Audubon Zoo

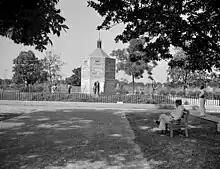
WPA work on Monkey Island, 1936

The site of the zoo has housed animal exhibits since the World Cotton Centennial 1884 Exhibition World's Fair, though the current incarnation of the zoo was not built until the early 20th century. In 1916, a flight cage was added, and during the boom of the 1920s, many other additions were made, such as a sea lion pool in 1928. This pool, along with a few other "art nouveau" buildings, can still be seen today.